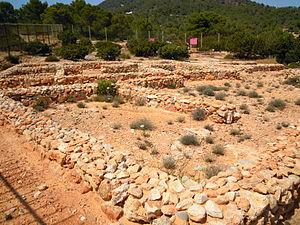
Le site archéologique de Sa Caleta désigne des vestiges situés sur un promontoire rocheux à Sa Caleta, à environ dix kilomètres à l'ouest de la ville d'Ibiza, dans les îles Baléares, en Espagne.
Ibiza, biodiversité et culture est le nom utilisé par l'Unesco pour inscrire le 4 décembre 1999 un ensemble de biens culturels et naturels au titre du Patrimoine mondial. L'Unesco considère ainsi cet ensemble comme un excellent exemple de l'interaction entre les écosystèmes marins et côtiers et reconnaître l'importance de la longue histoire d'Ibiza.